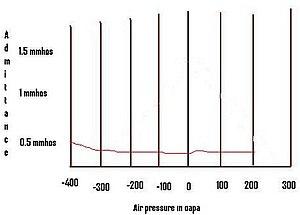
Le tympanogramme, réalisé lors de la tympanométrie, est un graphe représentant l'impédance de l'oreille moyenne.